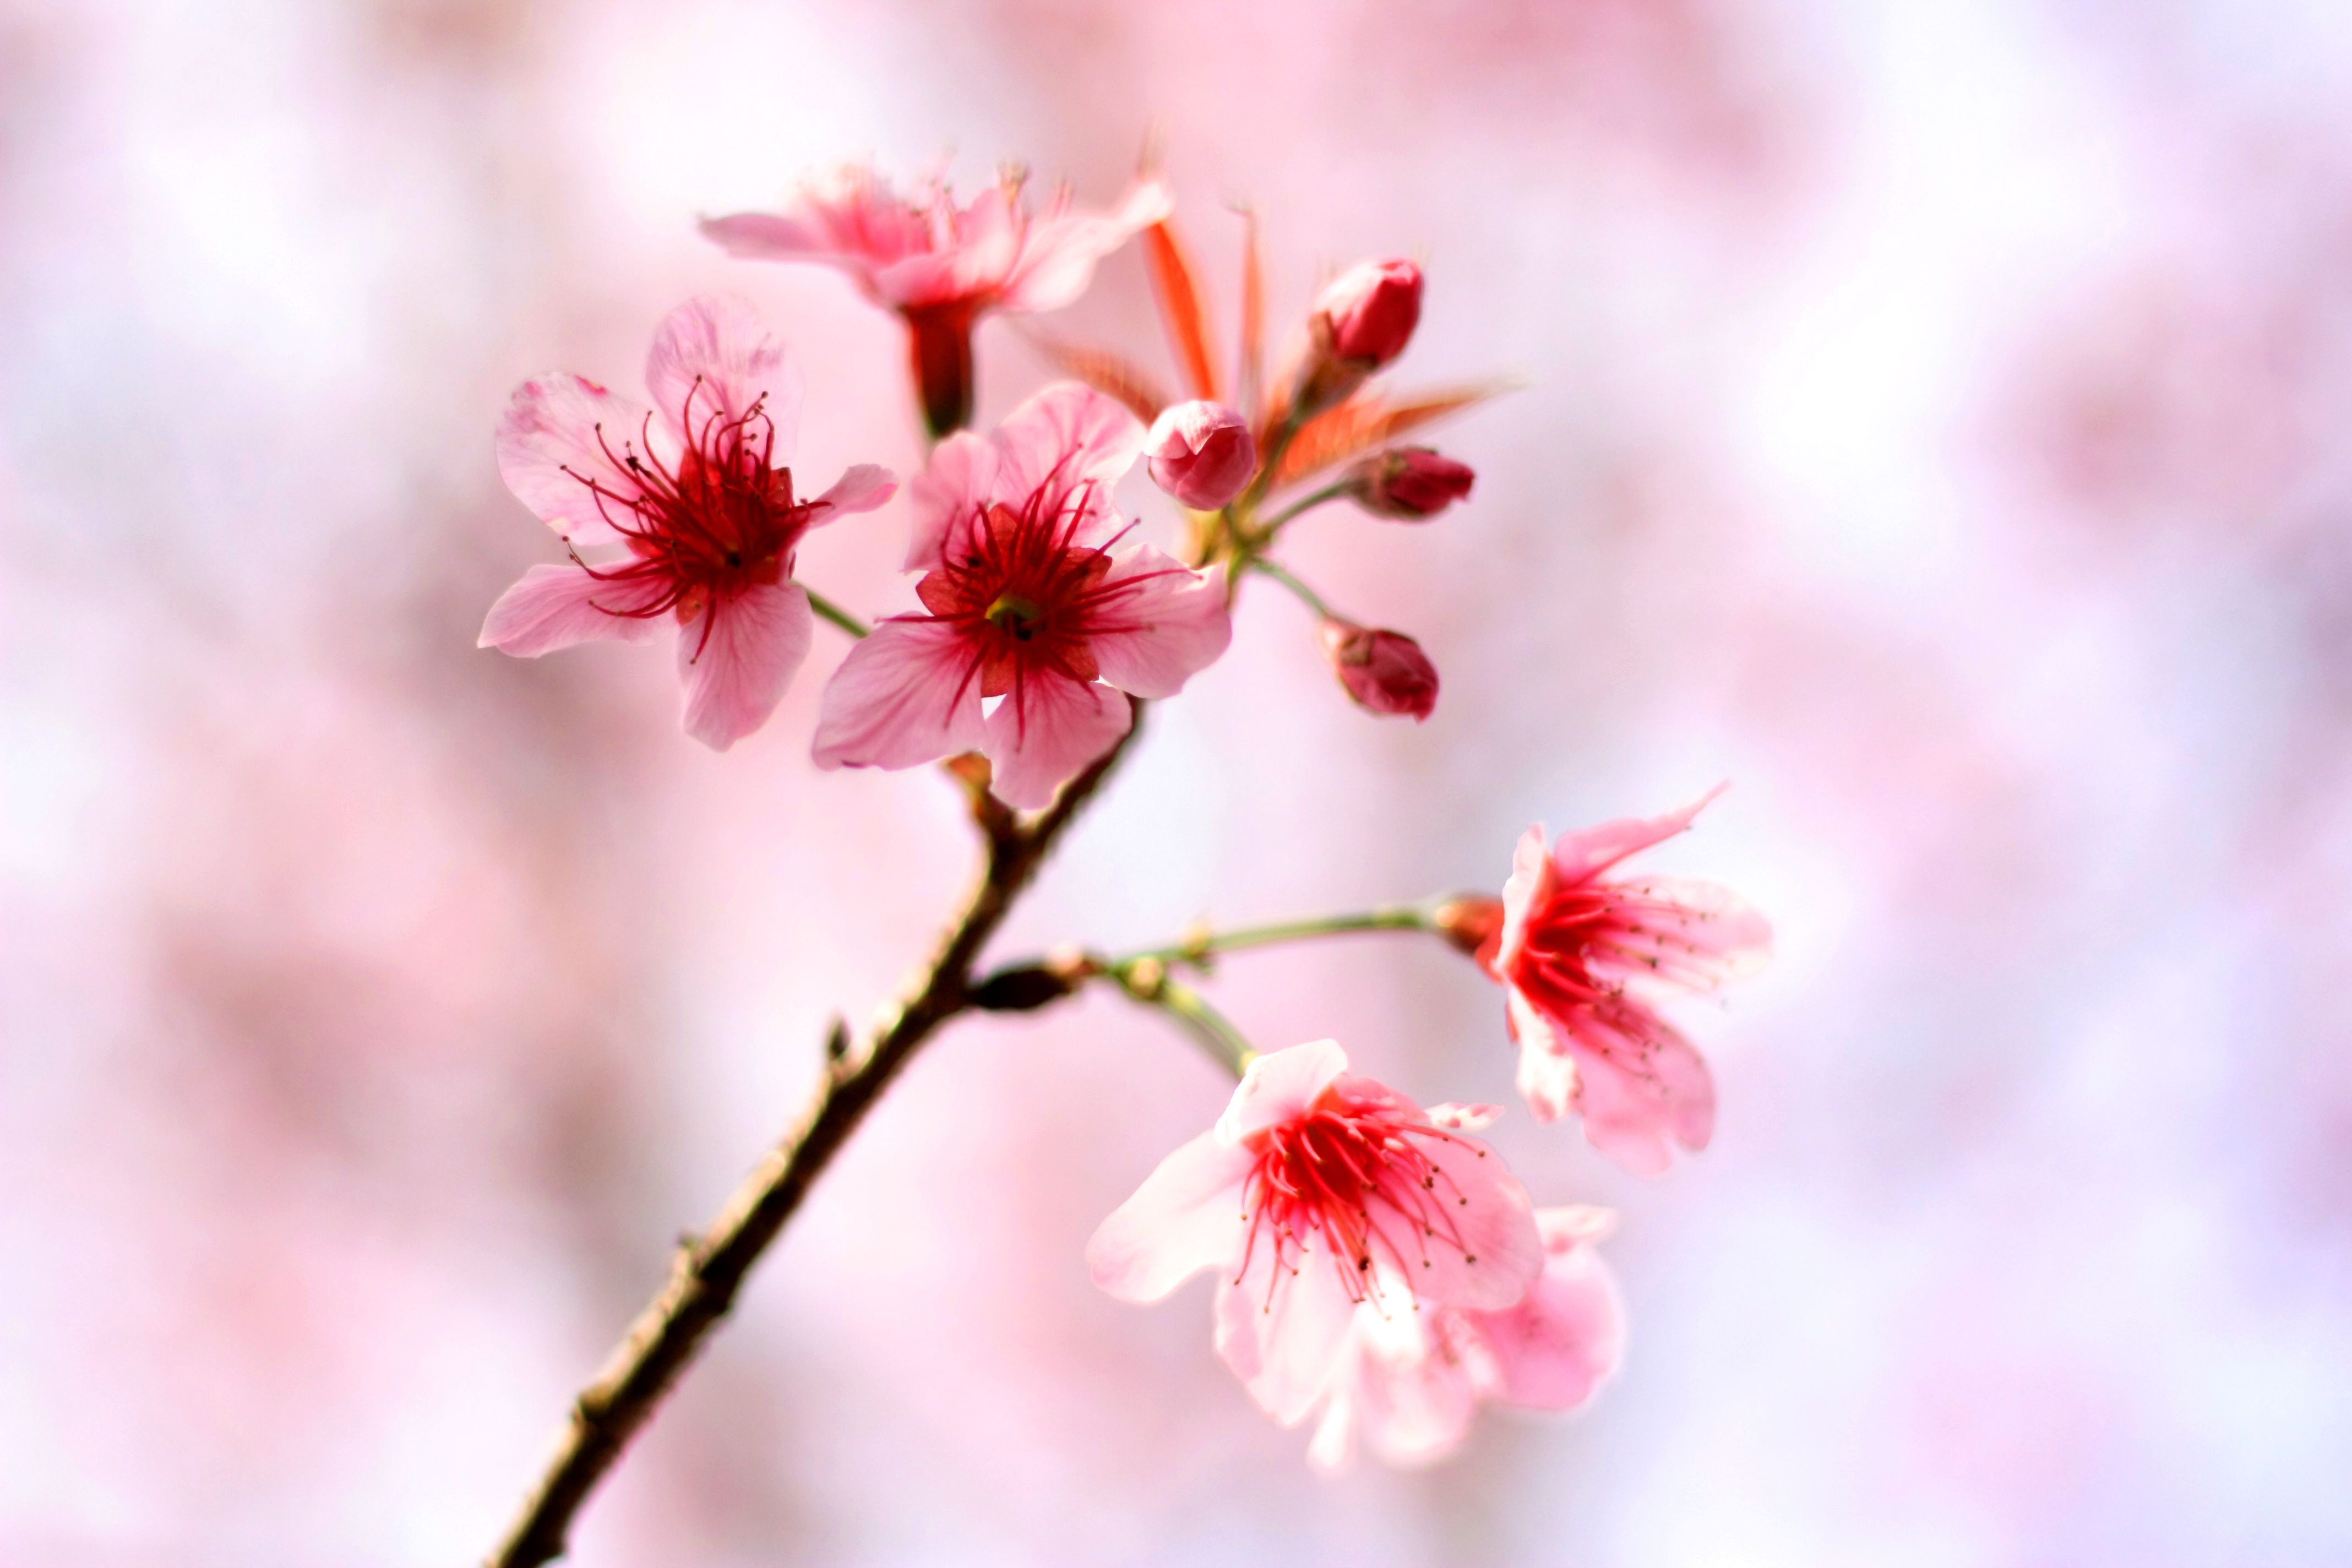
nature, branch, blossom, winter, plant, fruit, flower, petal, food, spring, produce, pink, flora, cherry blossom, thailand, flowers, close up, chiangmai, macro photography, flowering plant, plant stem